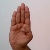
The image shows a hand gesture representing the letter 'B' in Indian Sign Language.